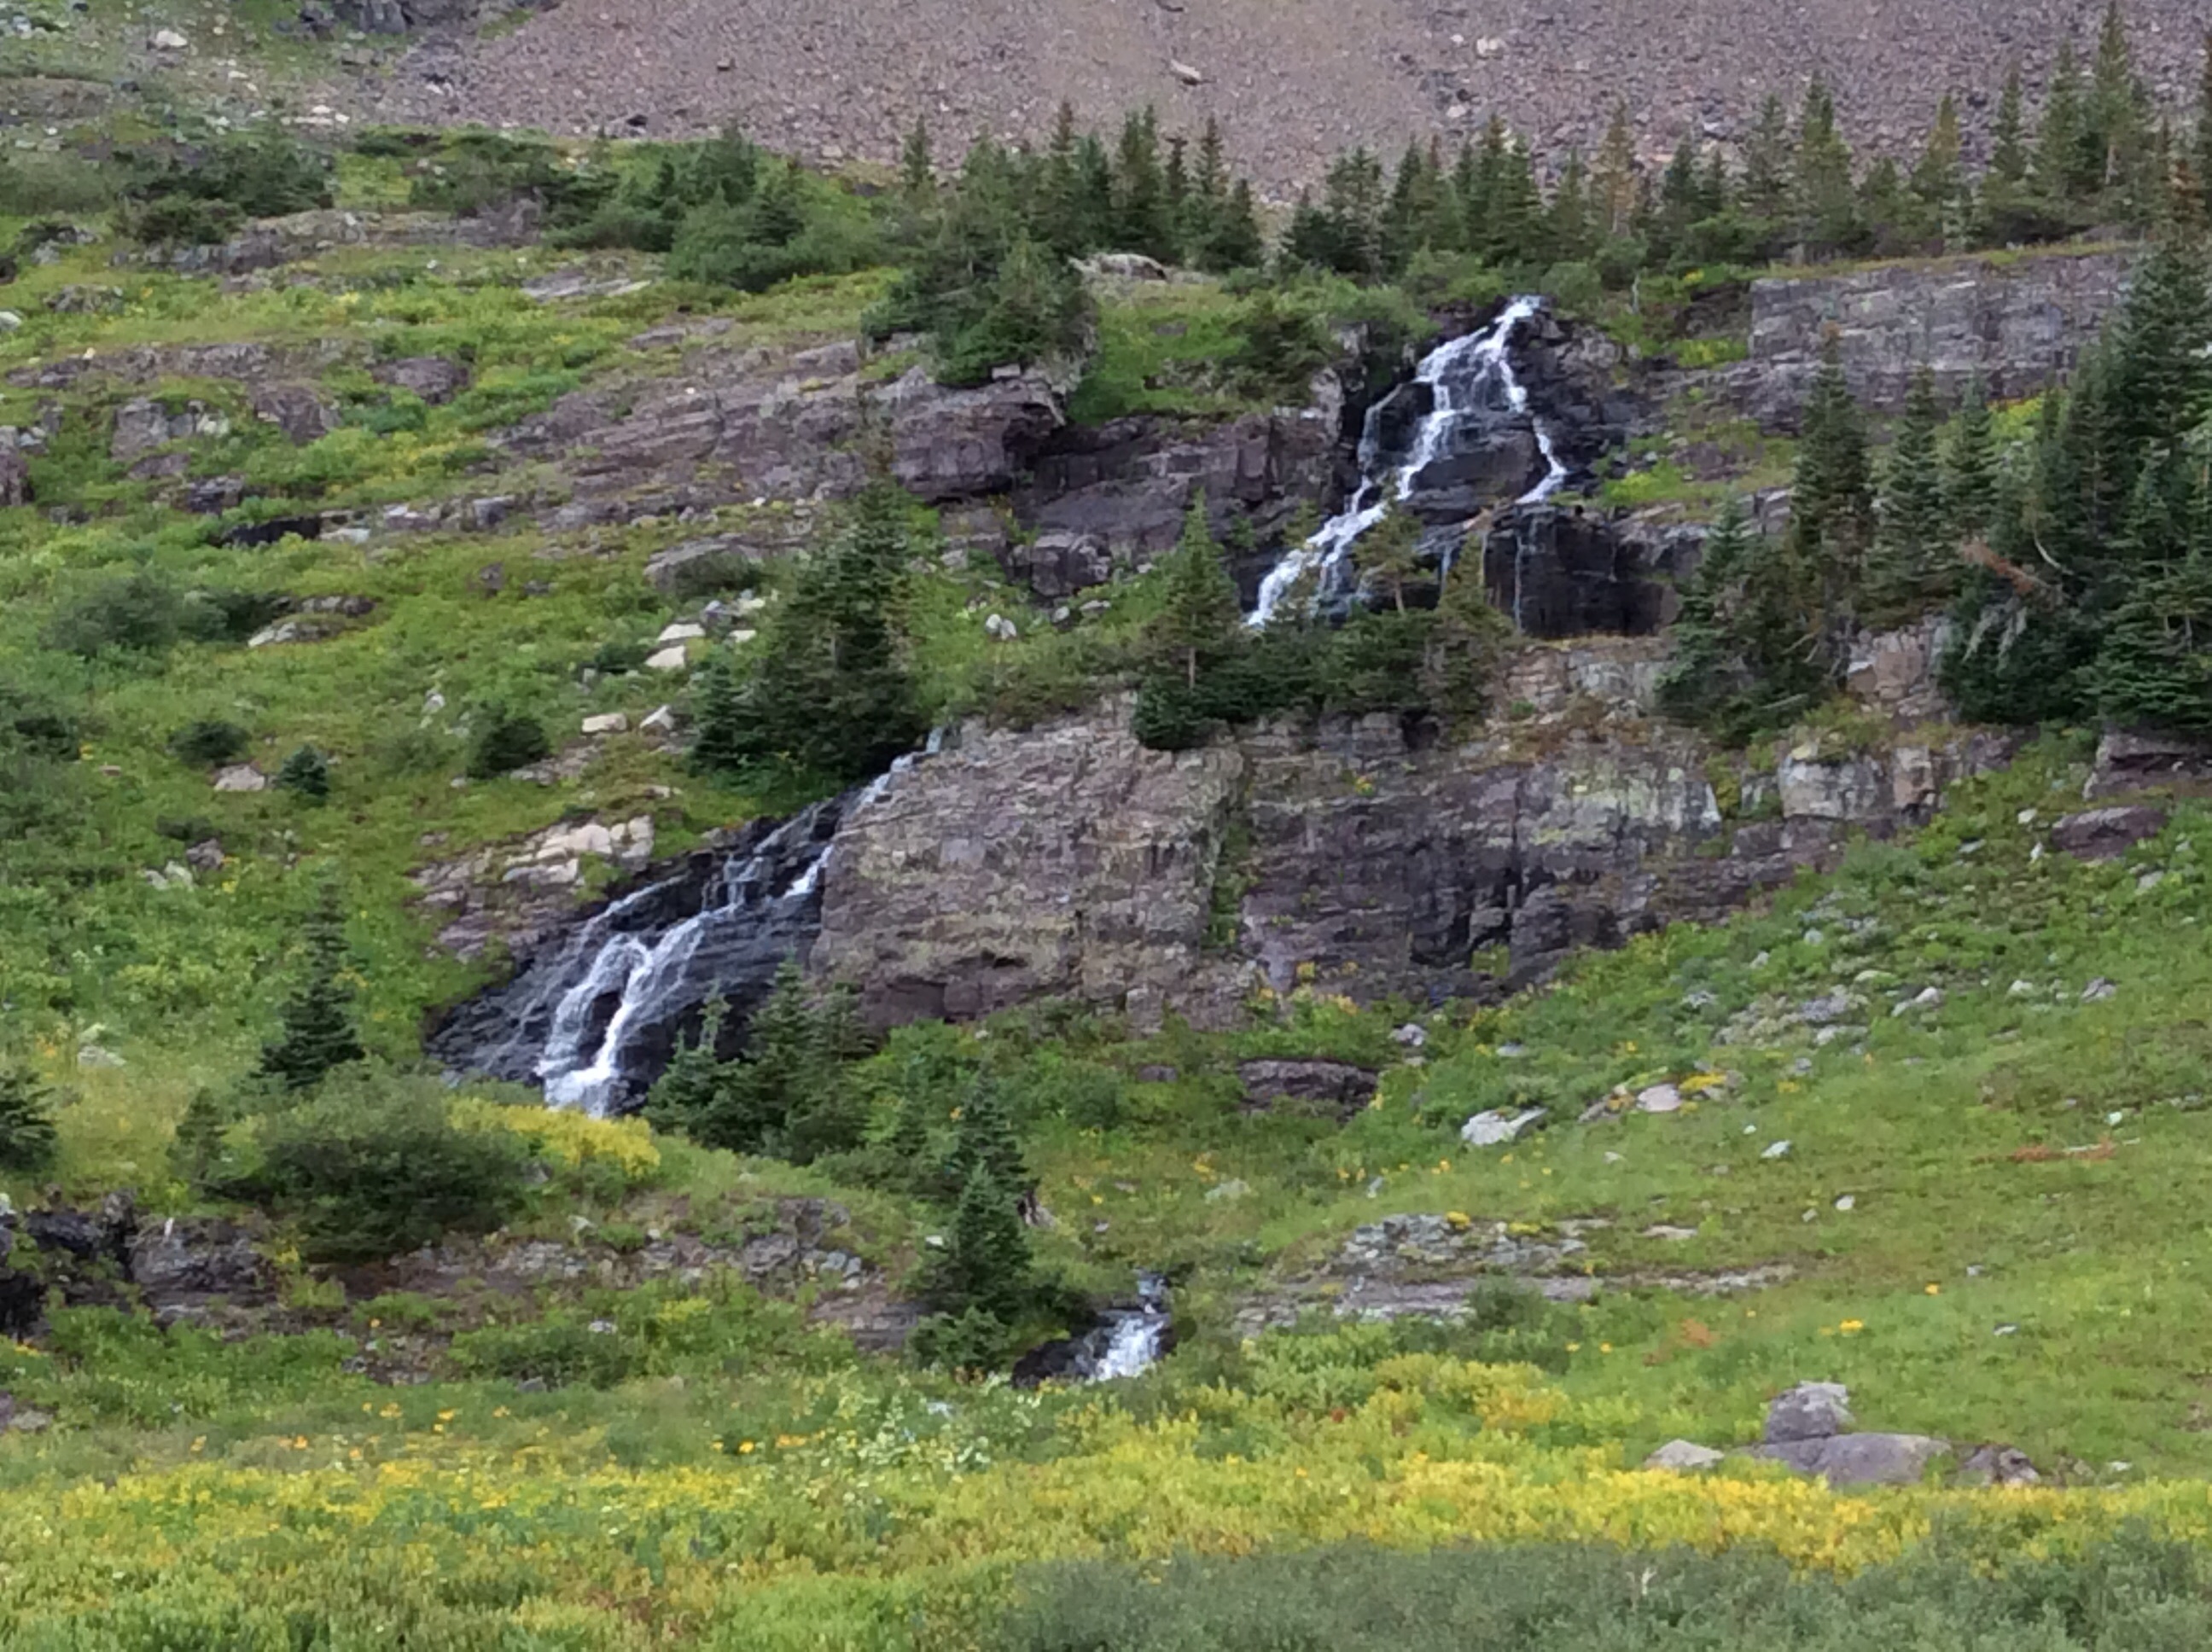
landscape, rock, wilderness, mountain, trail, mountain range, terrain, ridge, plateau, fell, ecosystem